Robby Gordon

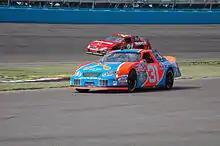
2004 racecar

Gordon's Winston Cup debut came in 1991, driving two races, including the Daytona 500 for Junie Donlavey in the No. 90 Ford. In 1993, Gordon drove the No. 28 Texaco-sponsored Ford for Robert Yates Racing at Talladega in the team's first race after the death of driver Davey Allison. In 1994, Gordon drove in one race for Michael Kranefuss starting and finishing 38th at Michigan. In 1996, Gordon raced at Charlotte in what was one of the first starts ever for Dale Earnhardt, Inc. He also raced at Rockingham and Phoenix for Felix Sabates. Gordon's first full-time ride came in 1997 with Felix Sabates' Team SABCO. Gordon raced in 22 starts with SABCO, and captured the pole at Atlanta. He also finished fourth at Watkins Glen, his only Top 10 finish of the year. In 1998, Gordon ran only one race, in the #96 CAT car for Buz McCall, at Sears Point. He returned to NASCAR full-time in 2000, attempting to run his own team. Again, the results were disappointing; he failed to qualify for several races and finished with only two Top 10s in 17 starts.